History of Christianity in Iceland

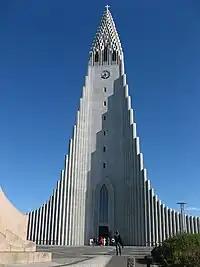
"Hallgrímskirkja", a modern church in Reykjavík

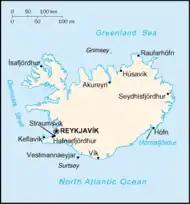
Map of contemporary Iceland

The history of Christianity in Iceland can be traced back to the Early Middle Ages when Irish hermits settled in Iceland, at least a century before the arrival of the first Norse settlers in the 870s. Christianity started to spread among the Icelanders at the end of the 10th century. The adoption of the new faith by the whole population was the consequence of a compromise between the Christian and heathen chieftains, as well as the lawspeaker, at the national assembly or "Alþingi" of 999 or 1000.